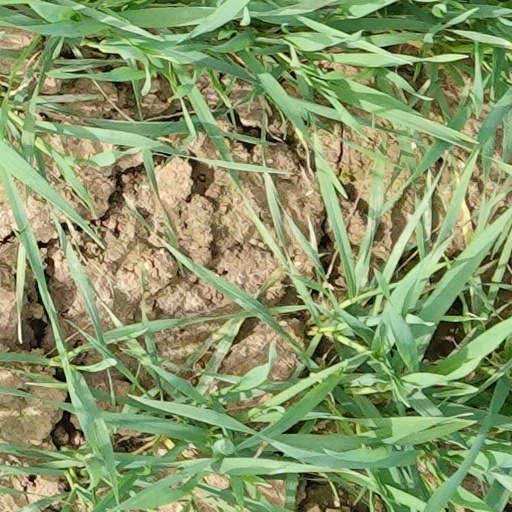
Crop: wheat